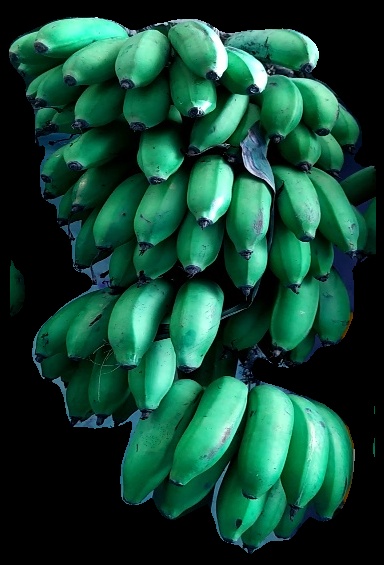
Variety: rasbale
Grade: grade2